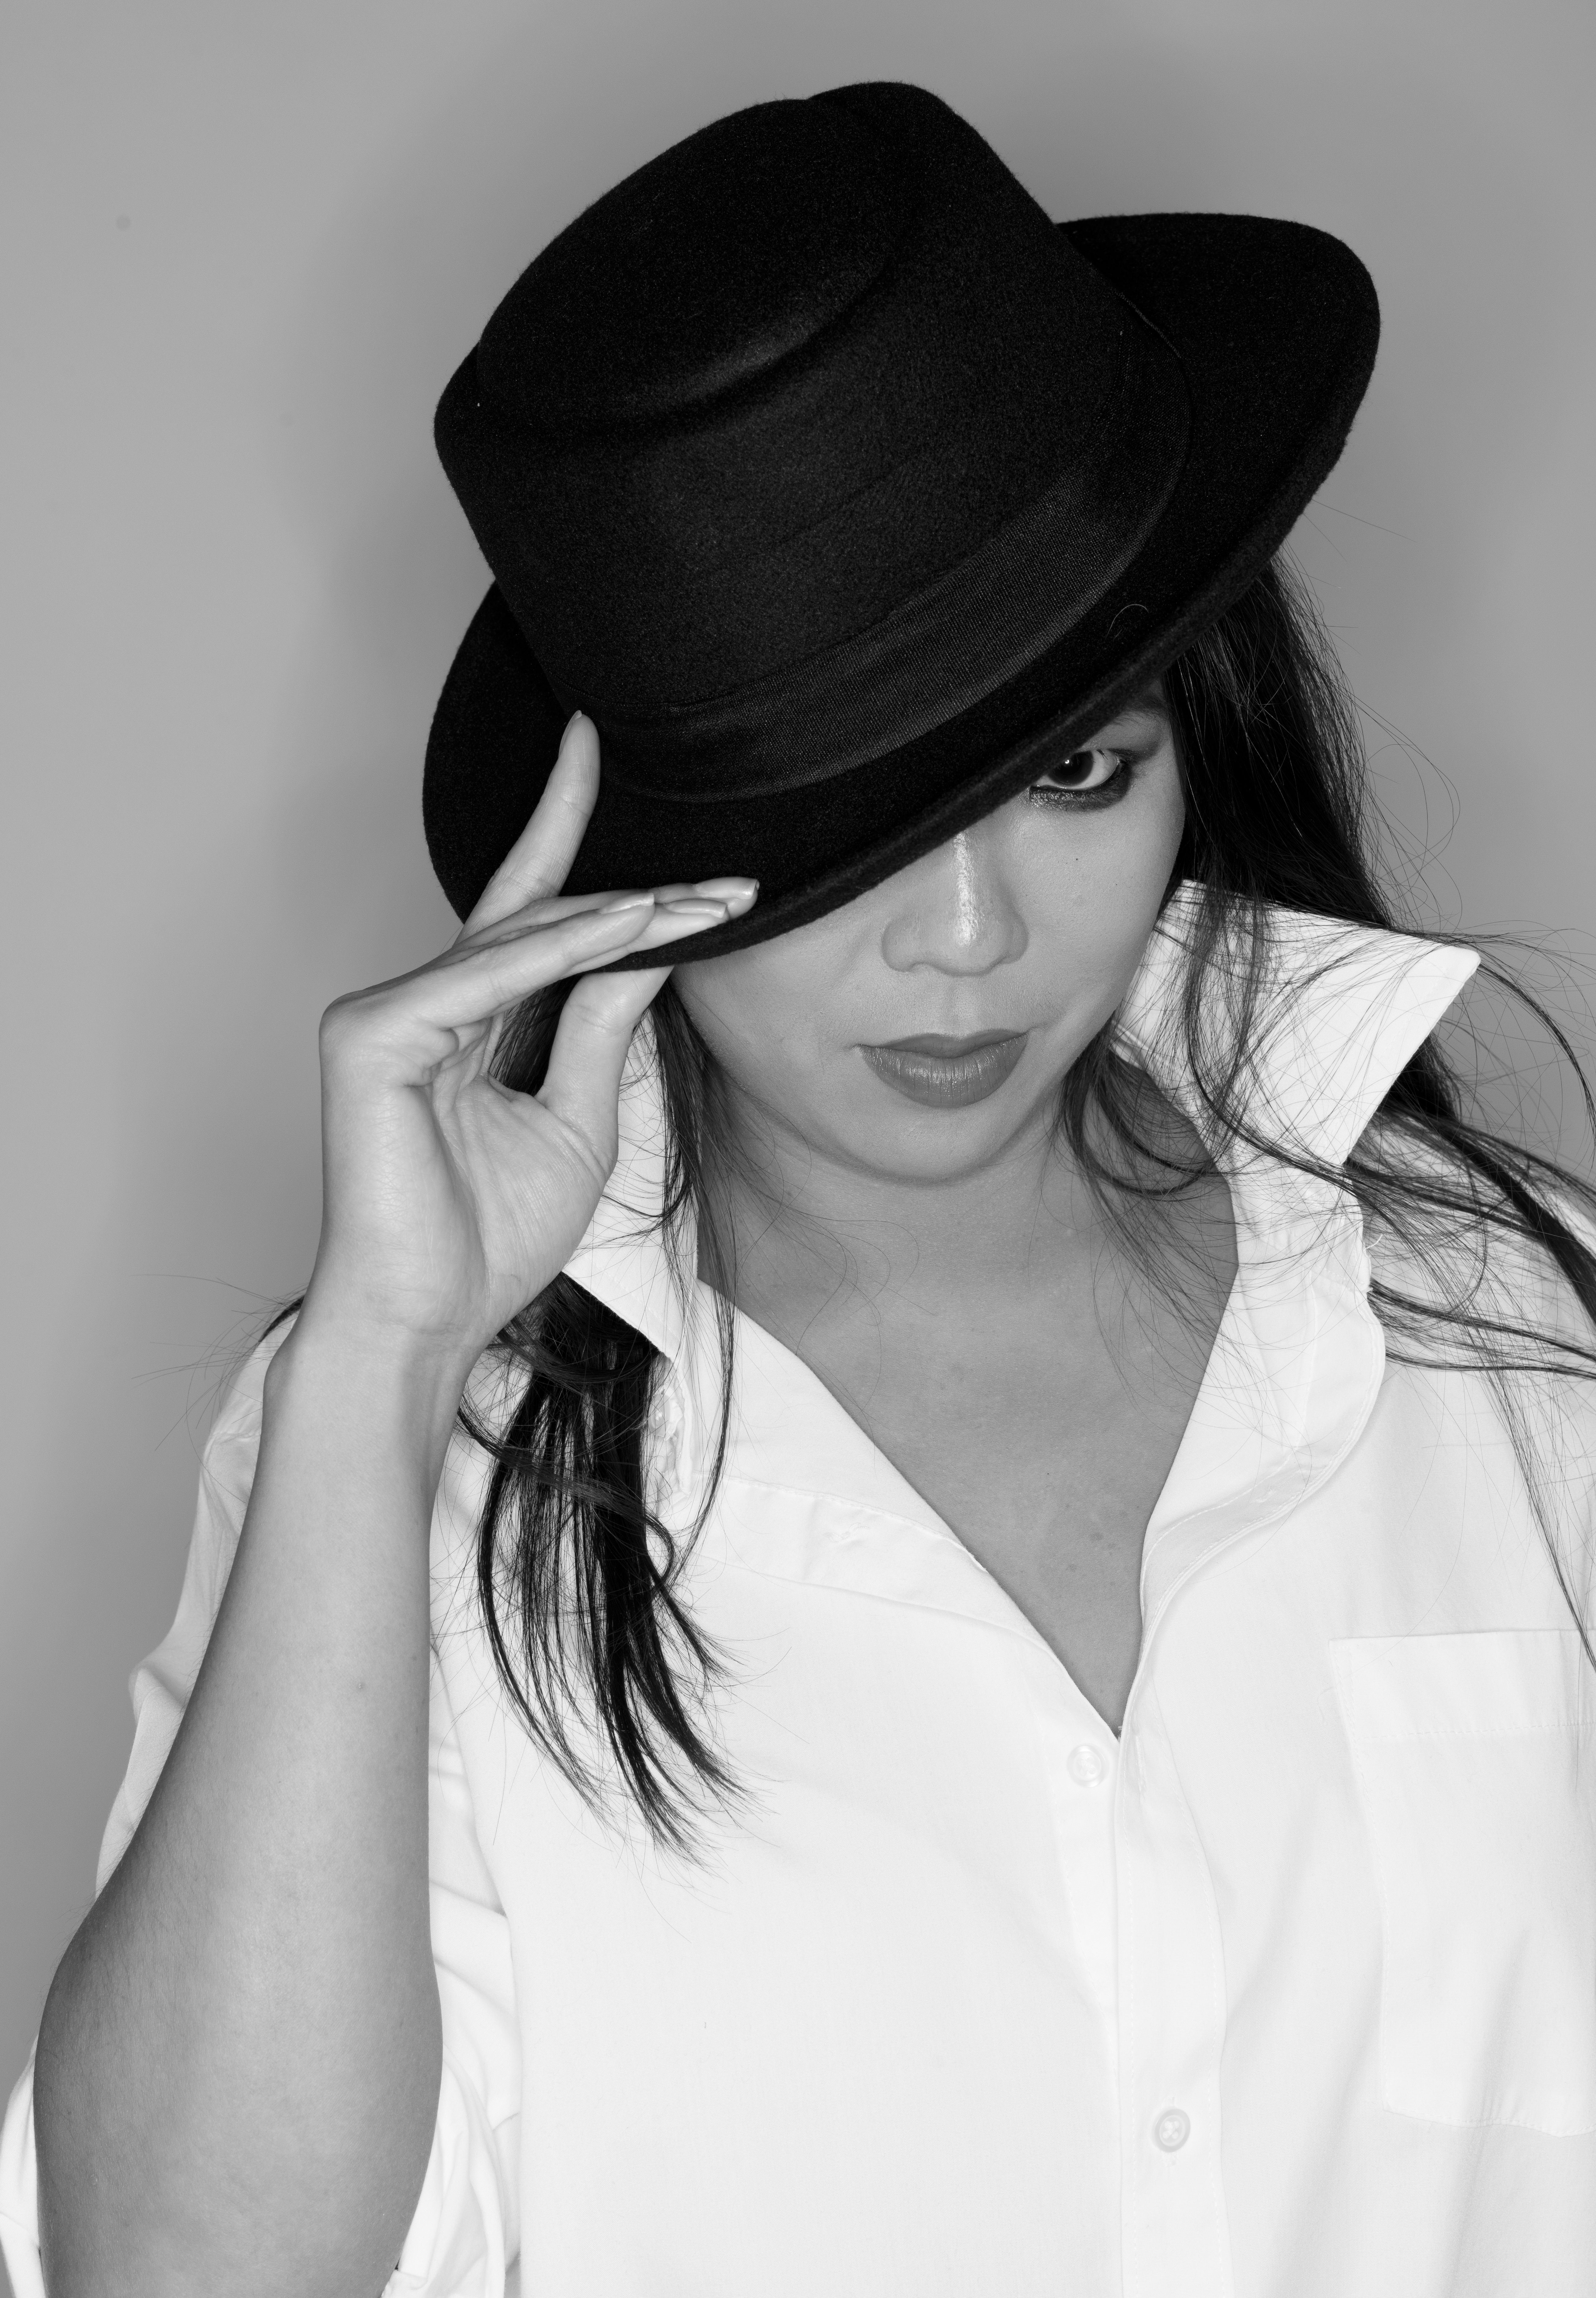
person, black and white, white, photography, portrait, model, hat, fashion, clothing, black, monochrome, lady, blackandwhite, eye, glasses, whiteshirt, photograph, eyewear, beauty, pentax645z, 645z, beautifulasianwoman, photo shoot, monochrome photography, portrait photography, fashion accessory, vision care